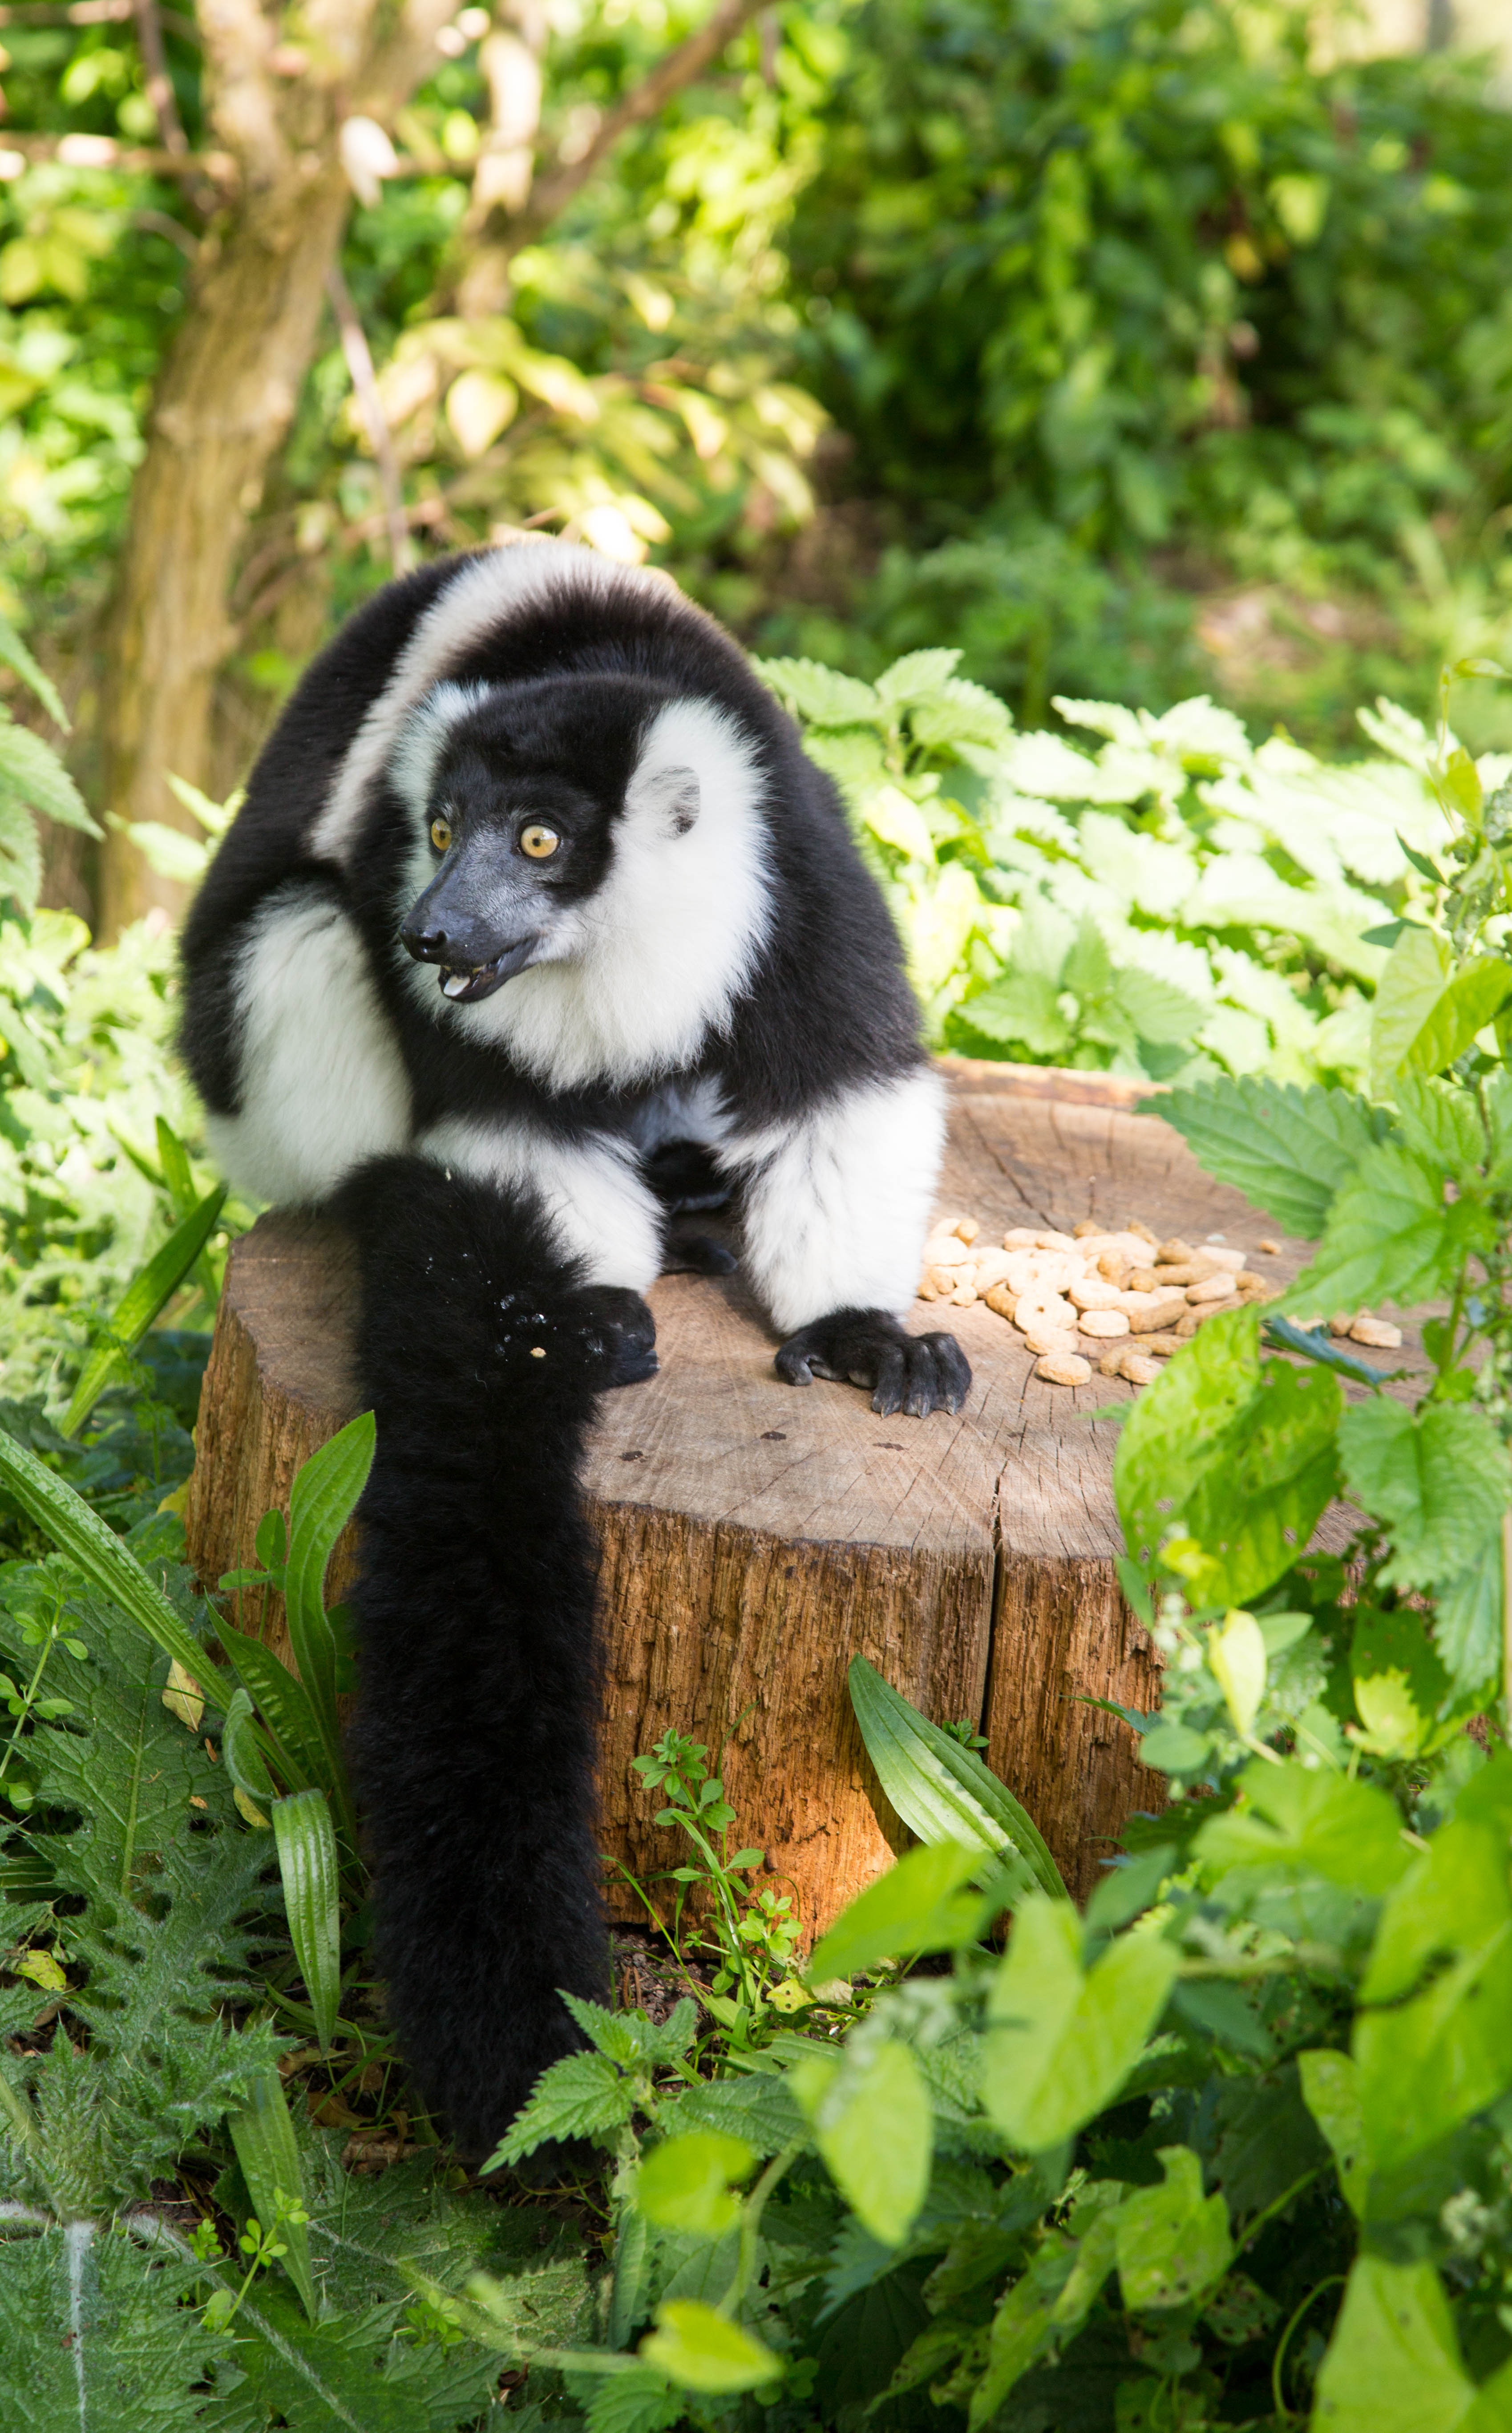
nature, animal, summer, wildlife, zoo, jungle, sitting, park, mammal, fauna, primate, outdoors, one, single, vertebrate, lemur, giant panda, zoological, new world monkey